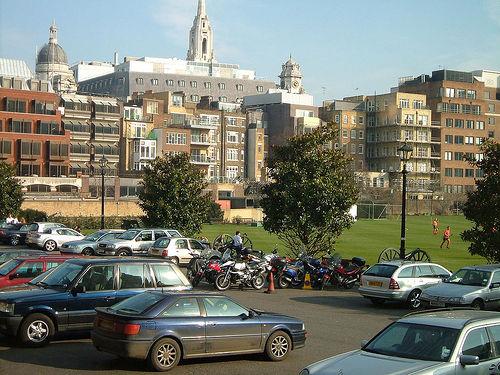
Weather: sun or clear